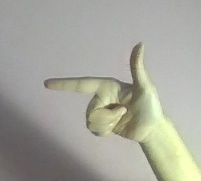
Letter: yaa